Early history of American football

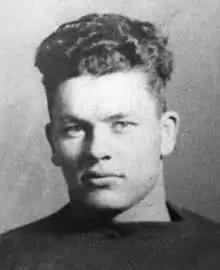
Lambeau at Notre Dame in 1918.

In its early years the league was little more than a formal agreement between teams to play each other and to declare a champion at season's end. Teams were still permitted to play non-league members. The 1920 season saw several teams drop out and fail to play through their schedule. Only four teams: Akron, Buffalo, Canton, and Decatur, finished the schedule. Akron claimed the first league champion, with the only undefeated record among the remaining teams.